Rings of Saturn

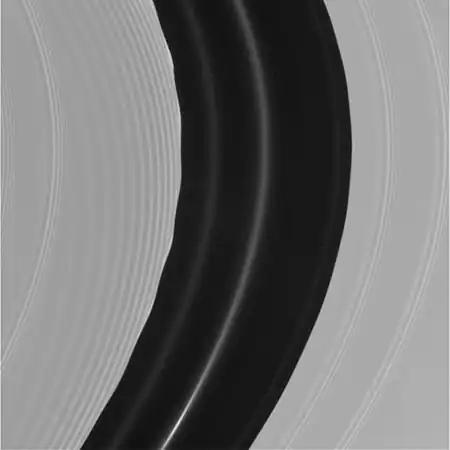
Pan's motion through the A ring's Encke Gap induces edge waves and (non-self-propagating) spiraling wakes ahead of and inward of it. The other more tightly wound bands are spiral density waves.

The A Ring is the outermost of the large, bright rings. Its inner boundary is the Cassini Division and its sharp outer boundary is close to the orbit of the small moon Atlas. The A Ring is interrupted at a location 22% of the ring width from its outer edge by the Encke Gap. A narrower gap 2% of the ring width from the outer edge is called the Keeler Gap.